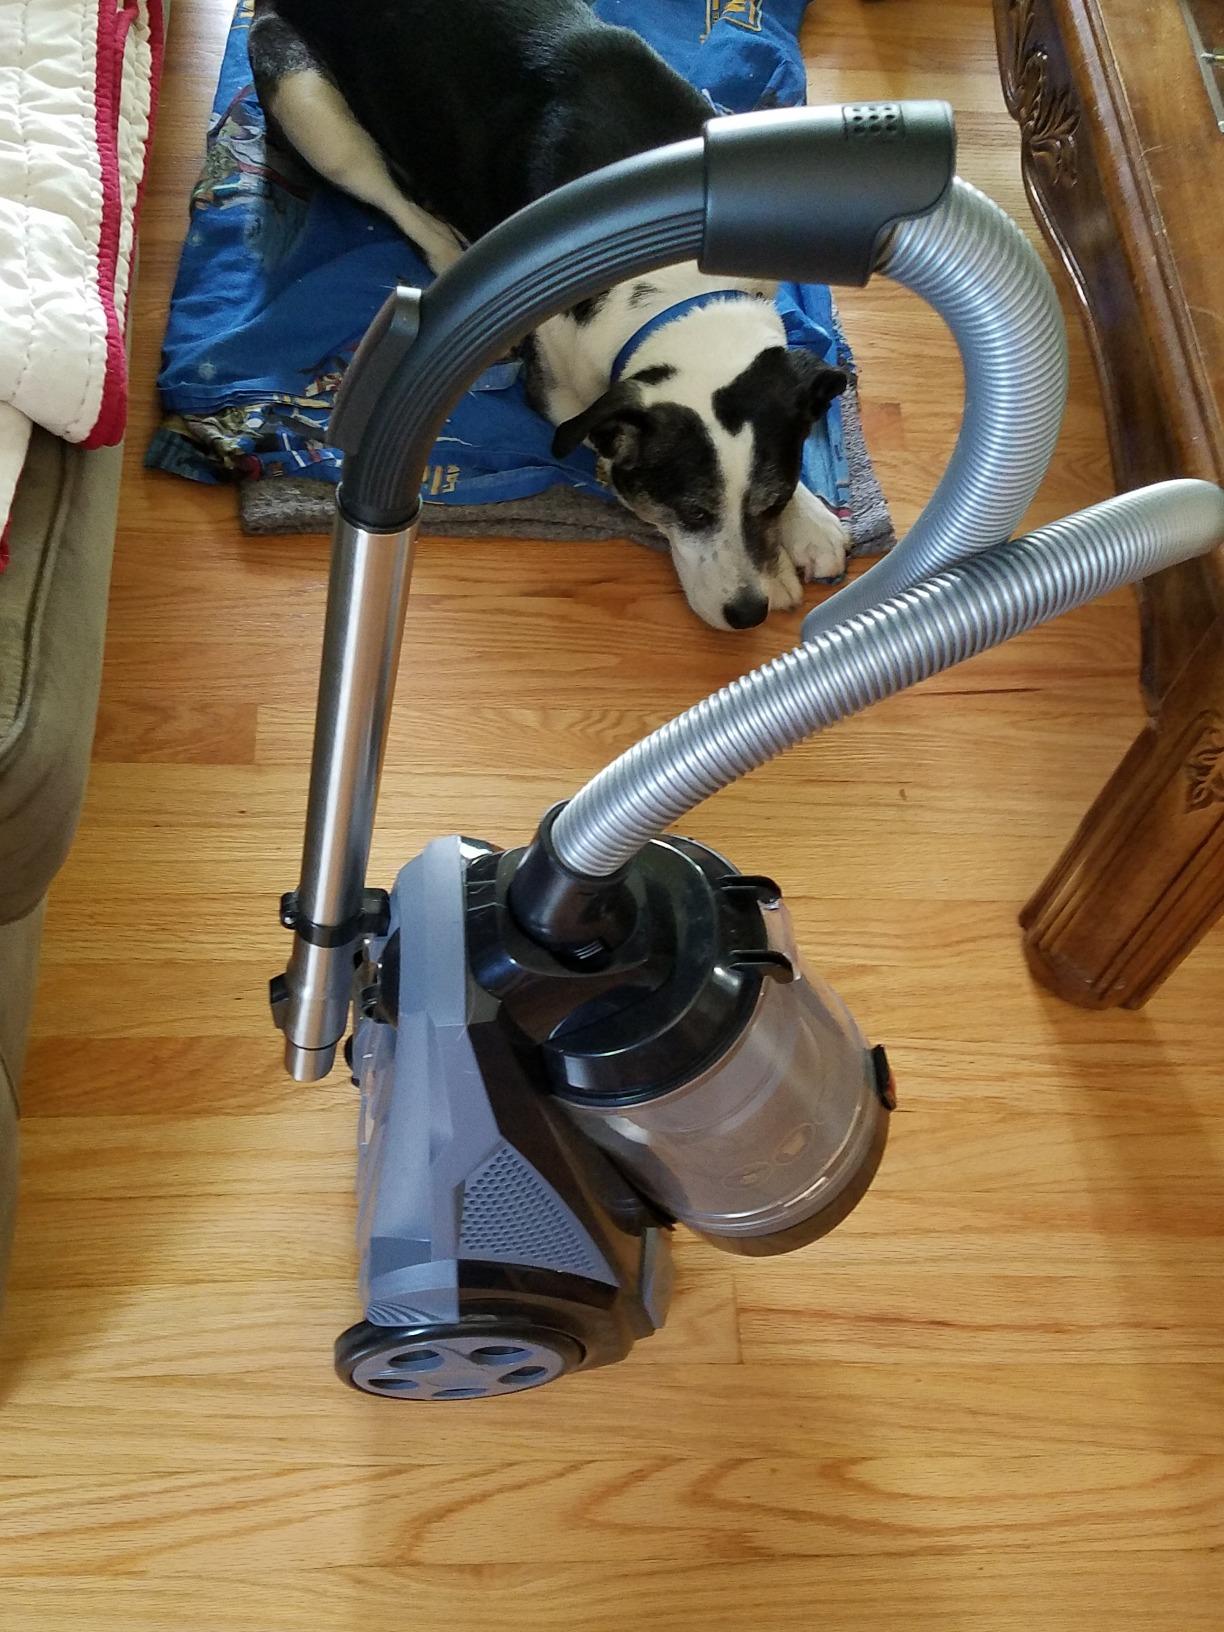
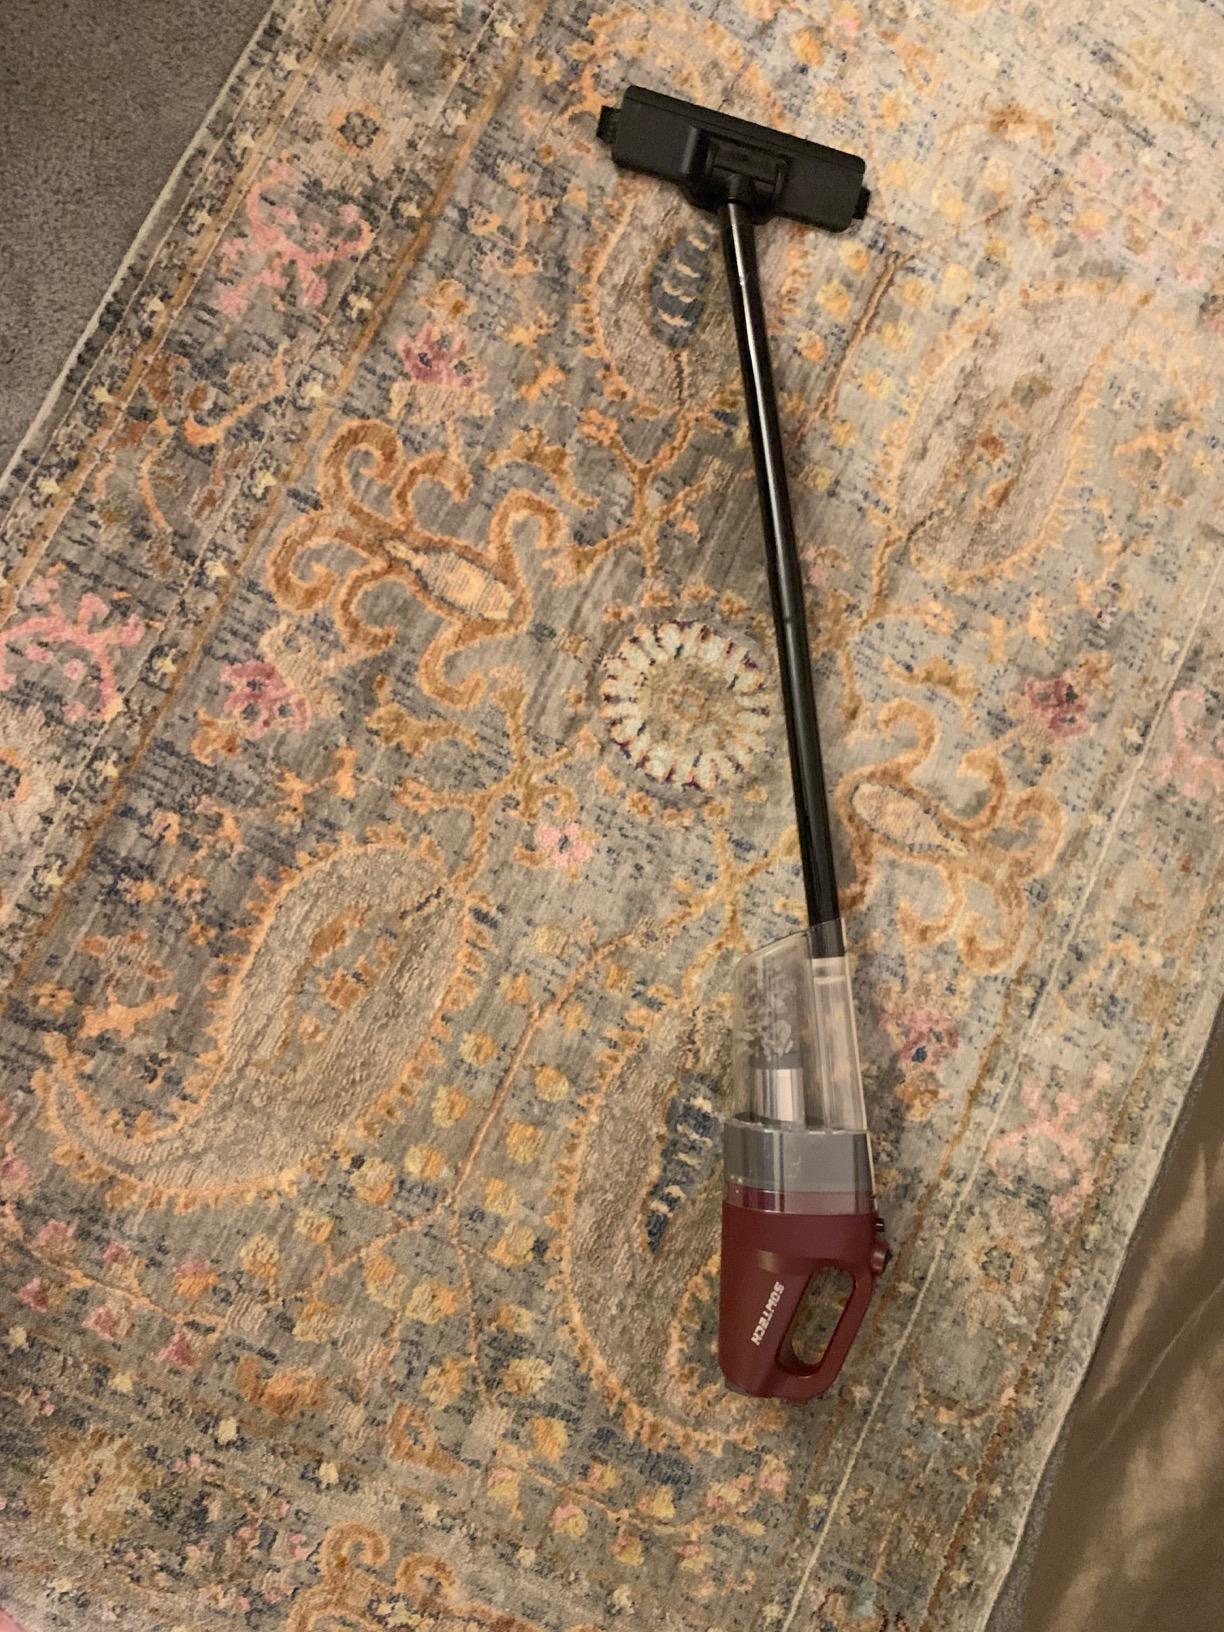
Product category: items_vacuum
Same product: no